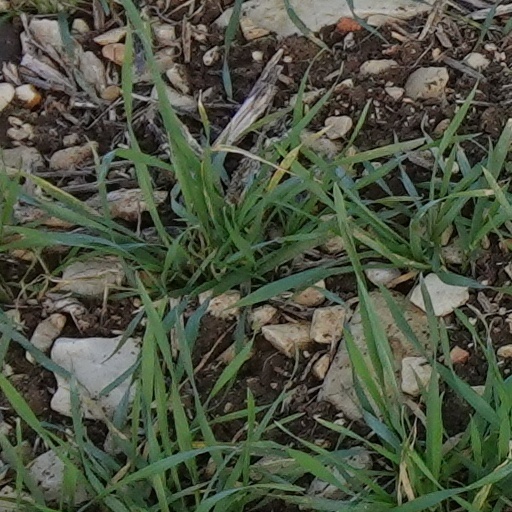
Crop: wheat